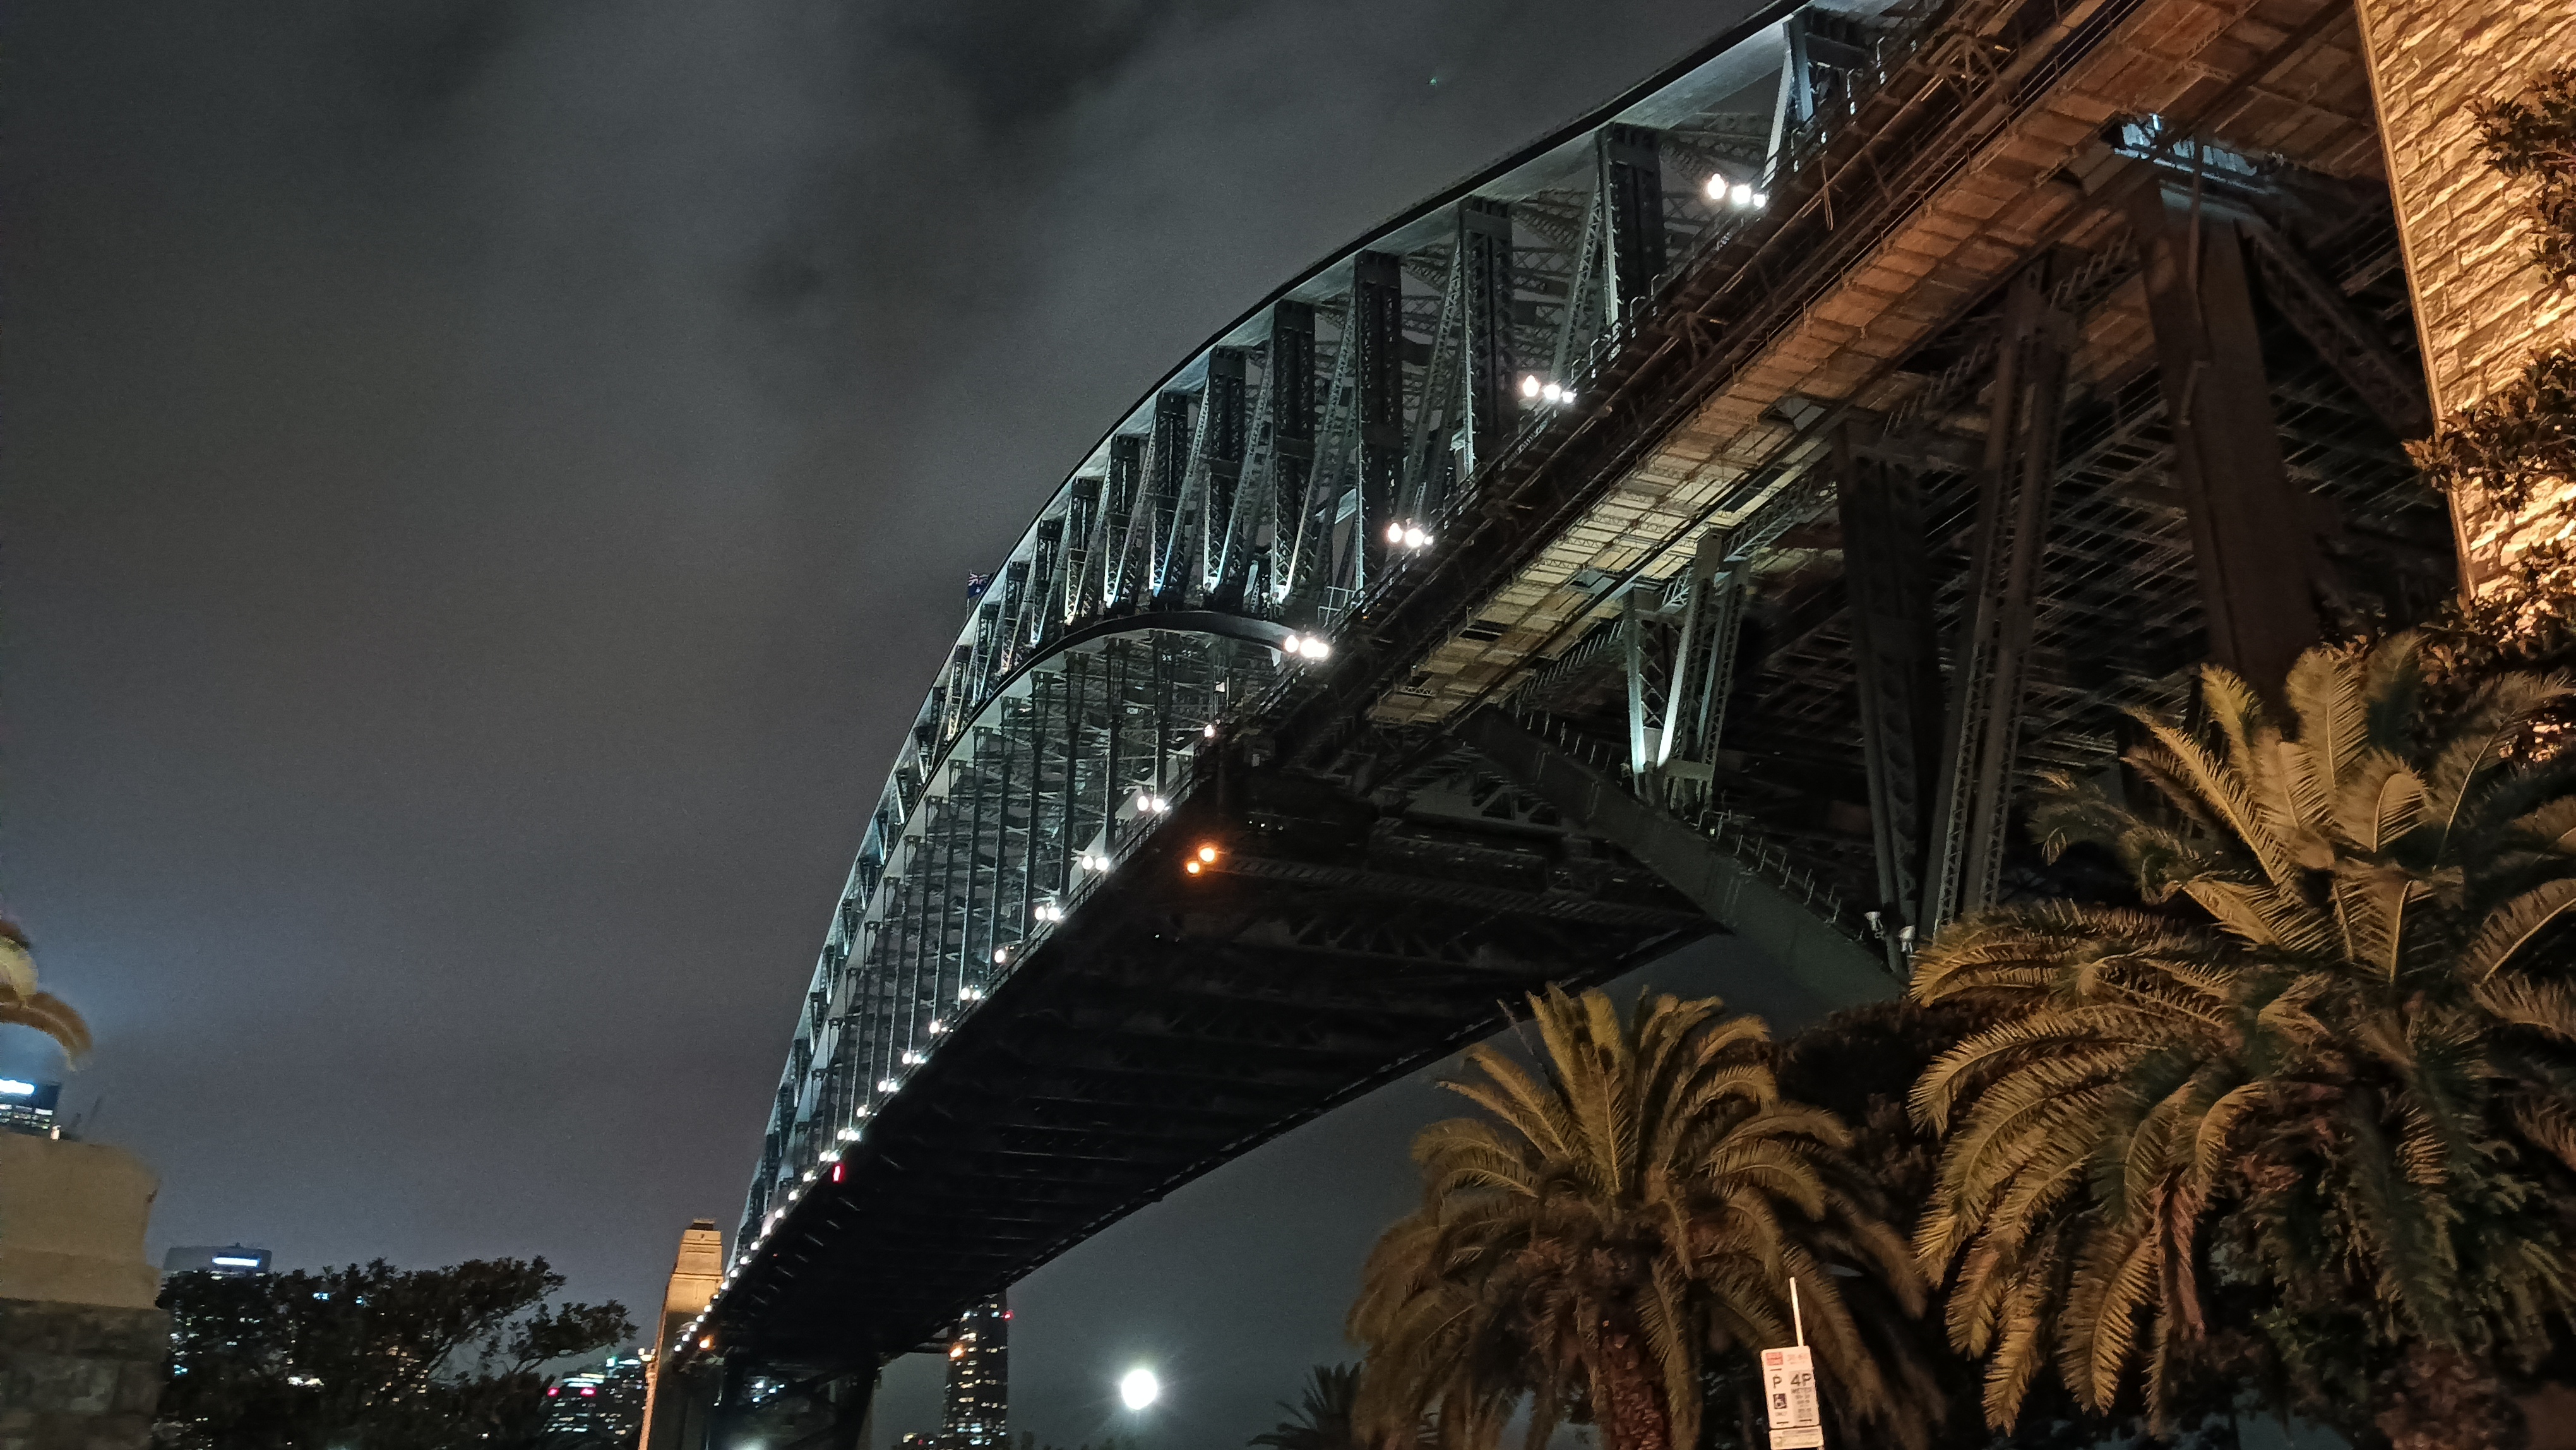
bridge, tied arch bridge, arch bridge, cantilever bridge, List of nonbuilding structure types, girder bridge, Bridge tunnel, truss bridge, overpass, night, evening, beam bridge, palm trees, box girder bridge, concrete bridge, cityscape